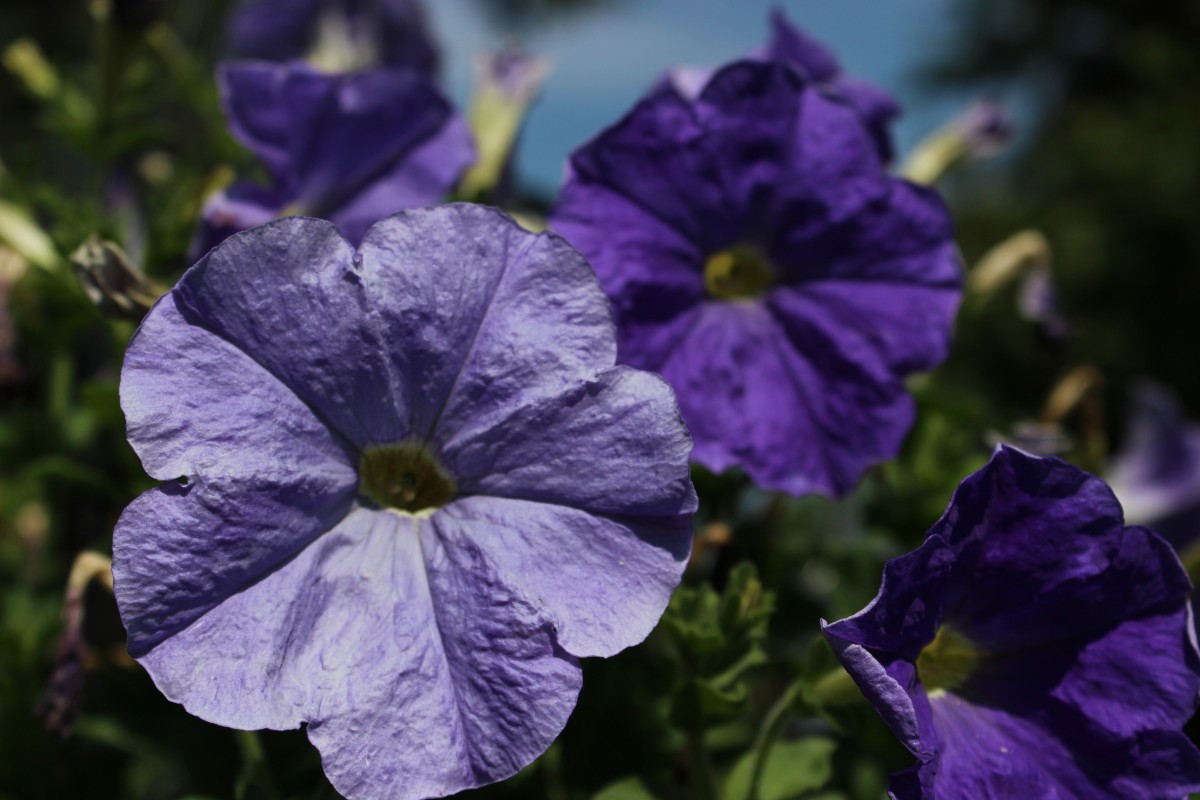
Tags: purple, petal, flora, wildflower, eye, viola, macro photography, flowering plant, bellflower family, annual plant, land plant